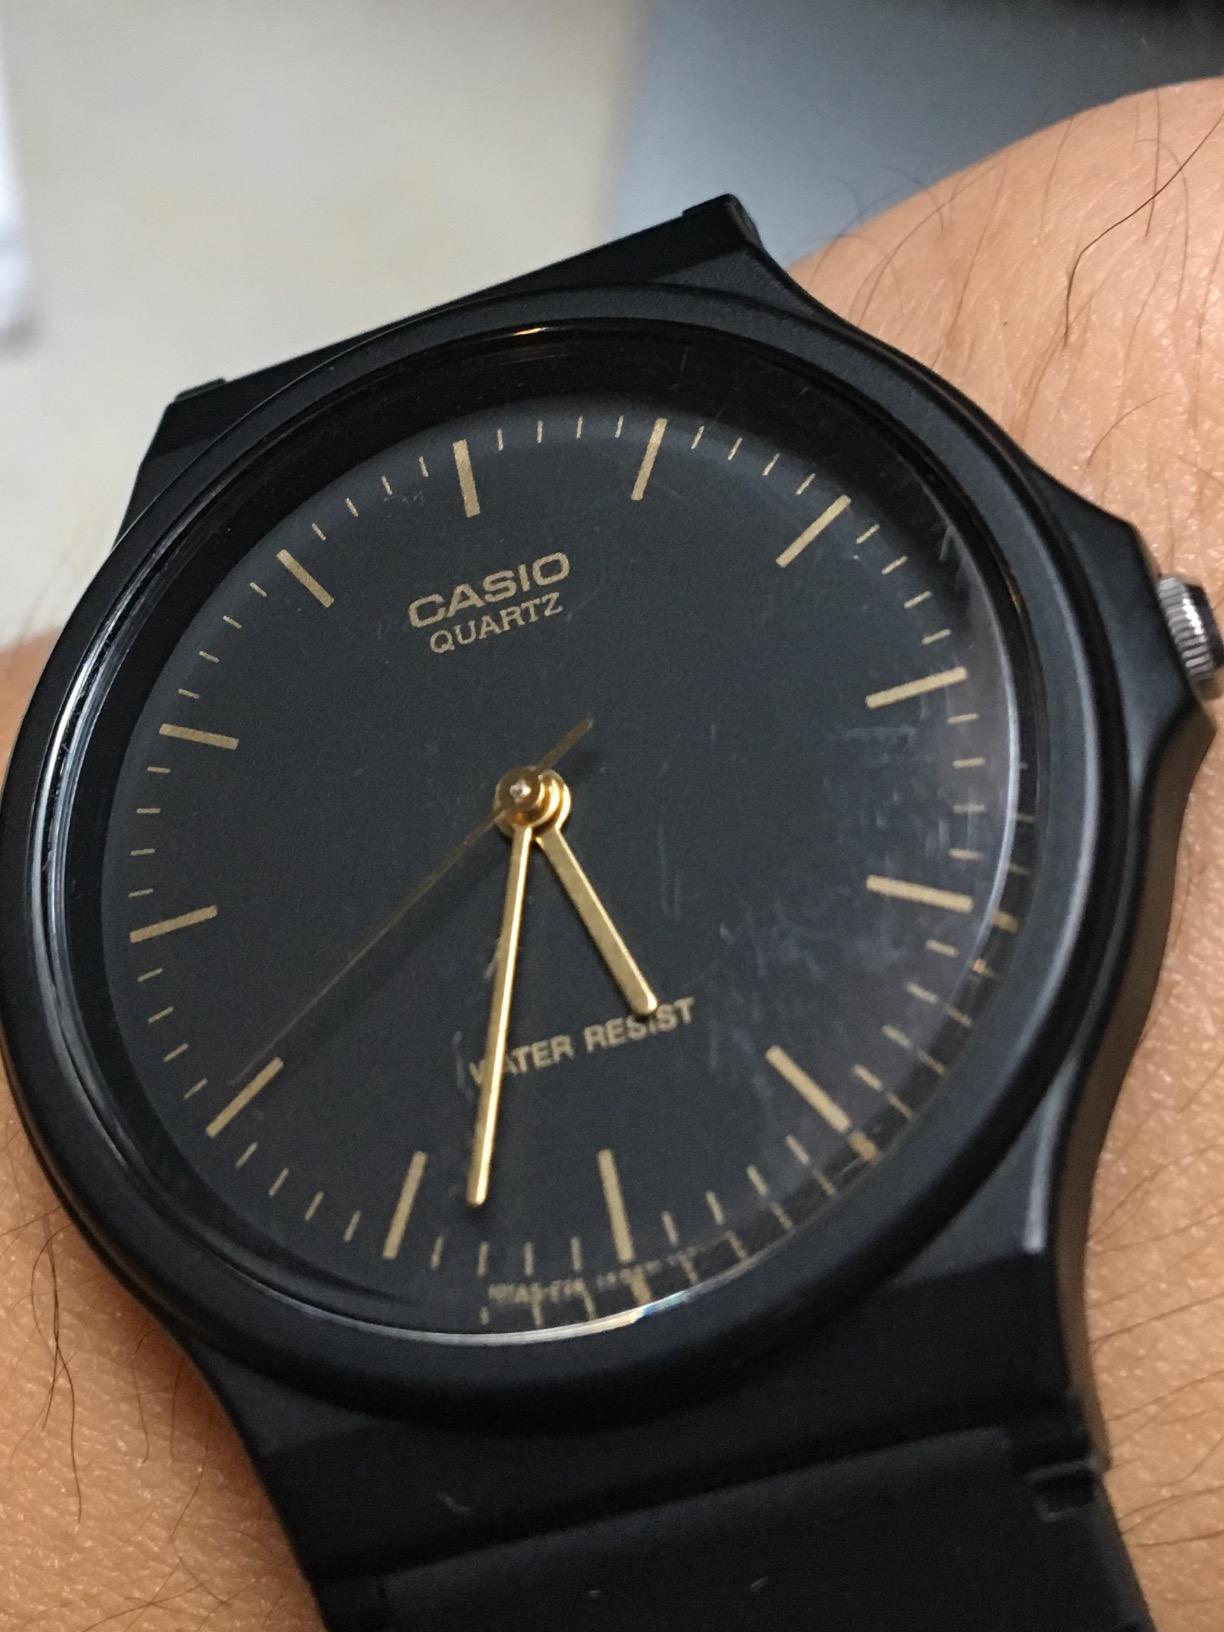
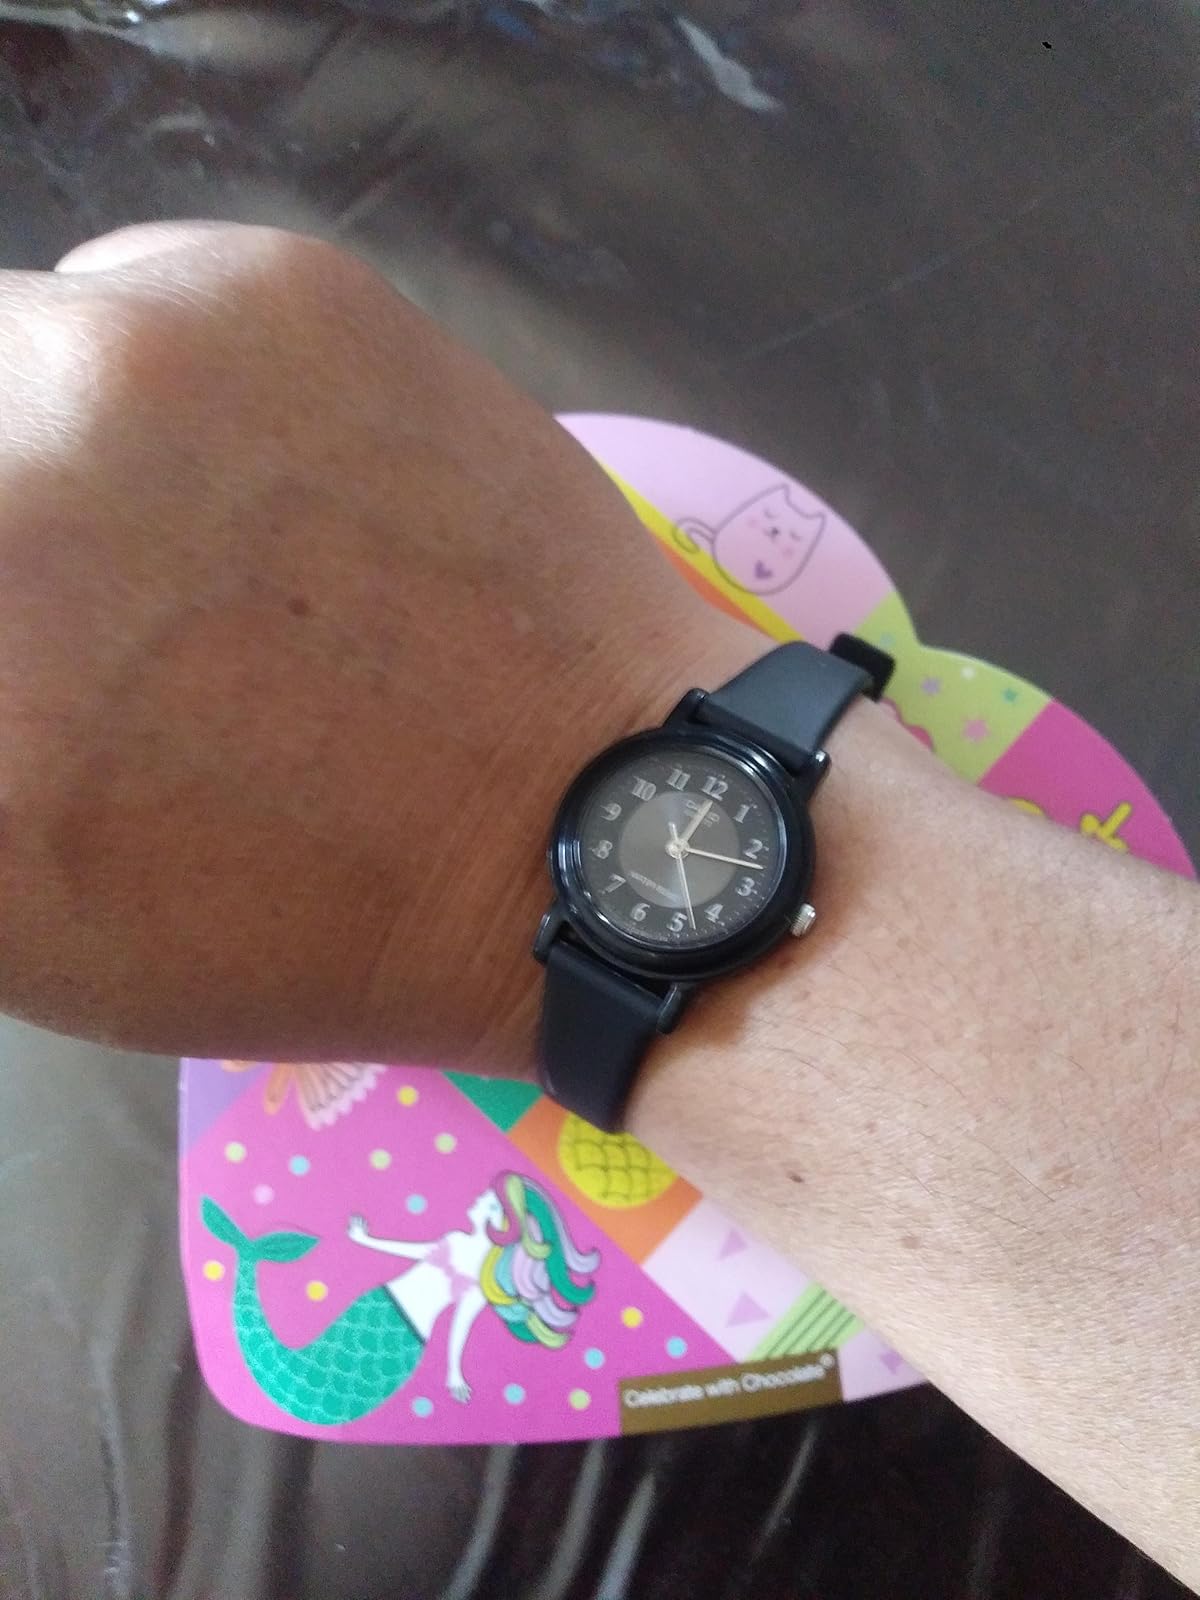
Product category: accessories_watch
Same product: no